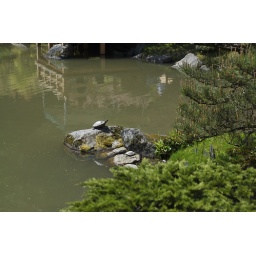
A turtle sits on a rock in the middle of the Japanese Gardens pond.